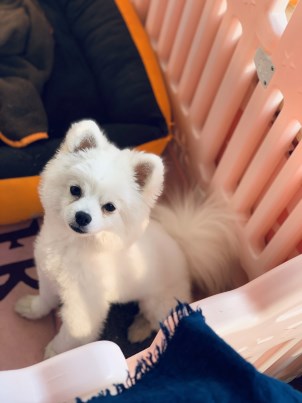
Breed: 1936-n000005-Pomeranian